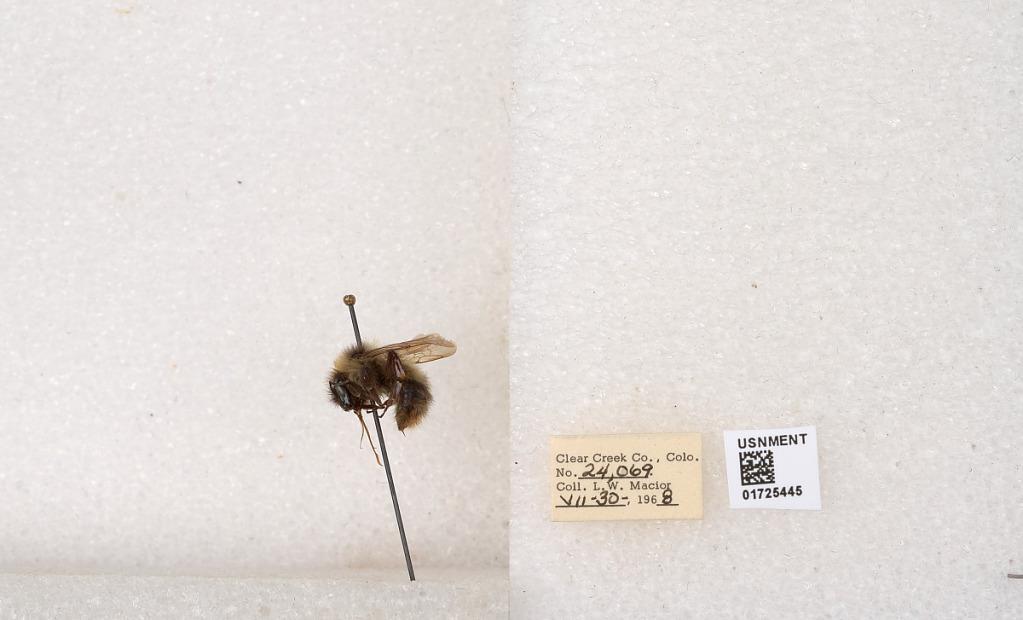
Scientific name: Bombus kirbyellus
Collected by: L. Macior
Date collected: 1968-7-30
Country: United States
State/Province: Colorado
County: Clear Creek
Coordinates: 39.6891, -105.644